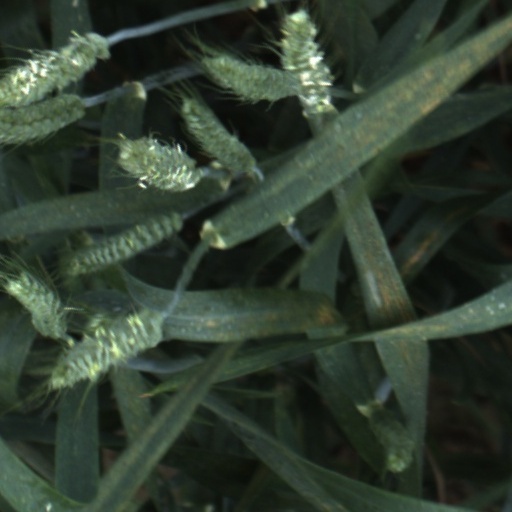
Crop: wheat